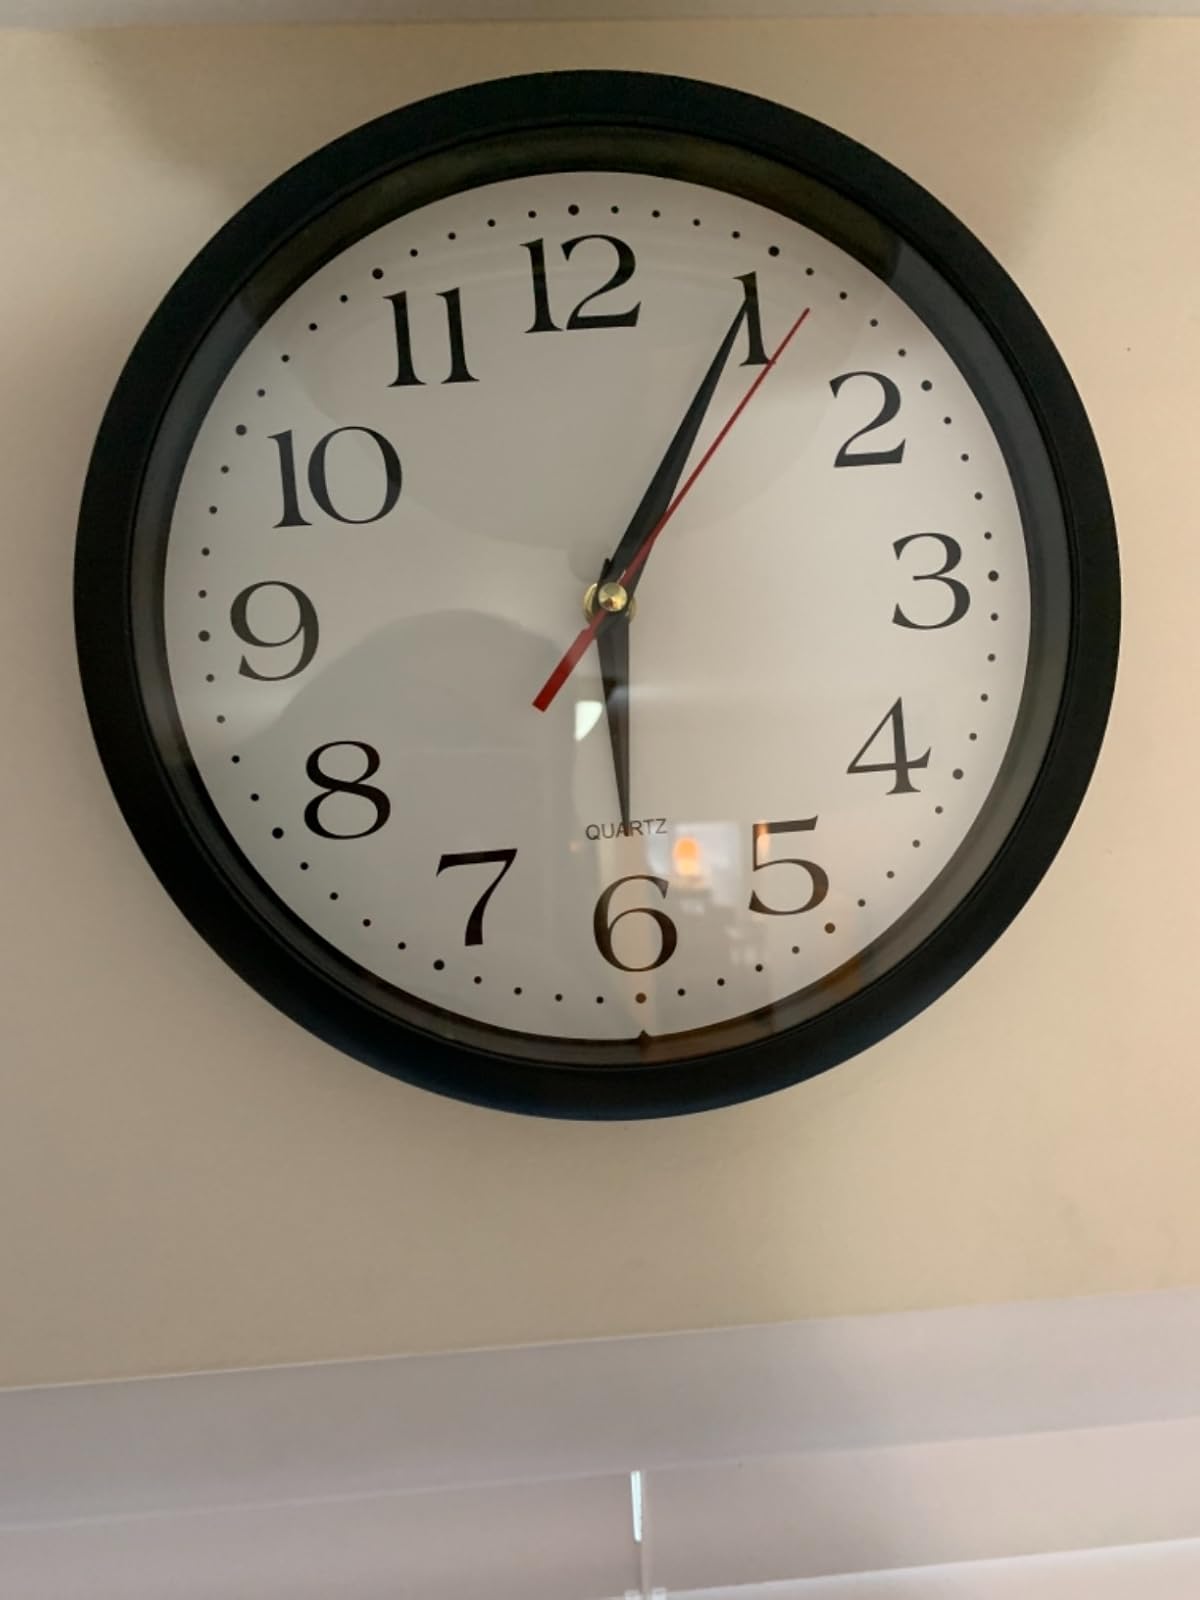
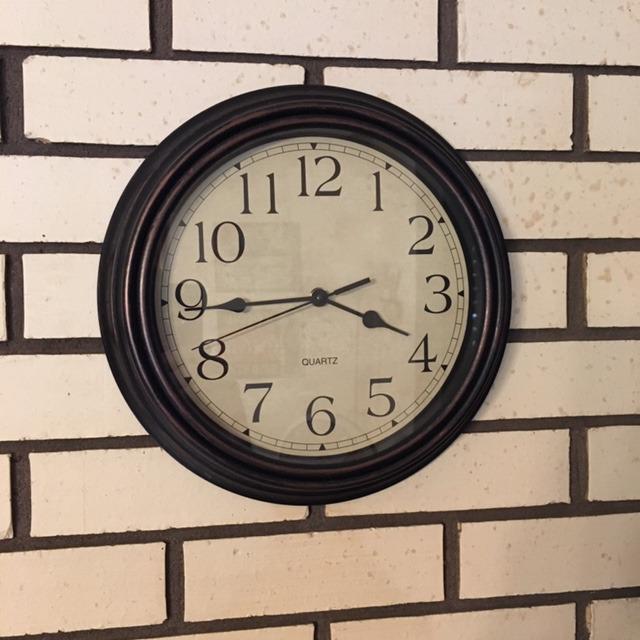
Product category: clock
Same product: no